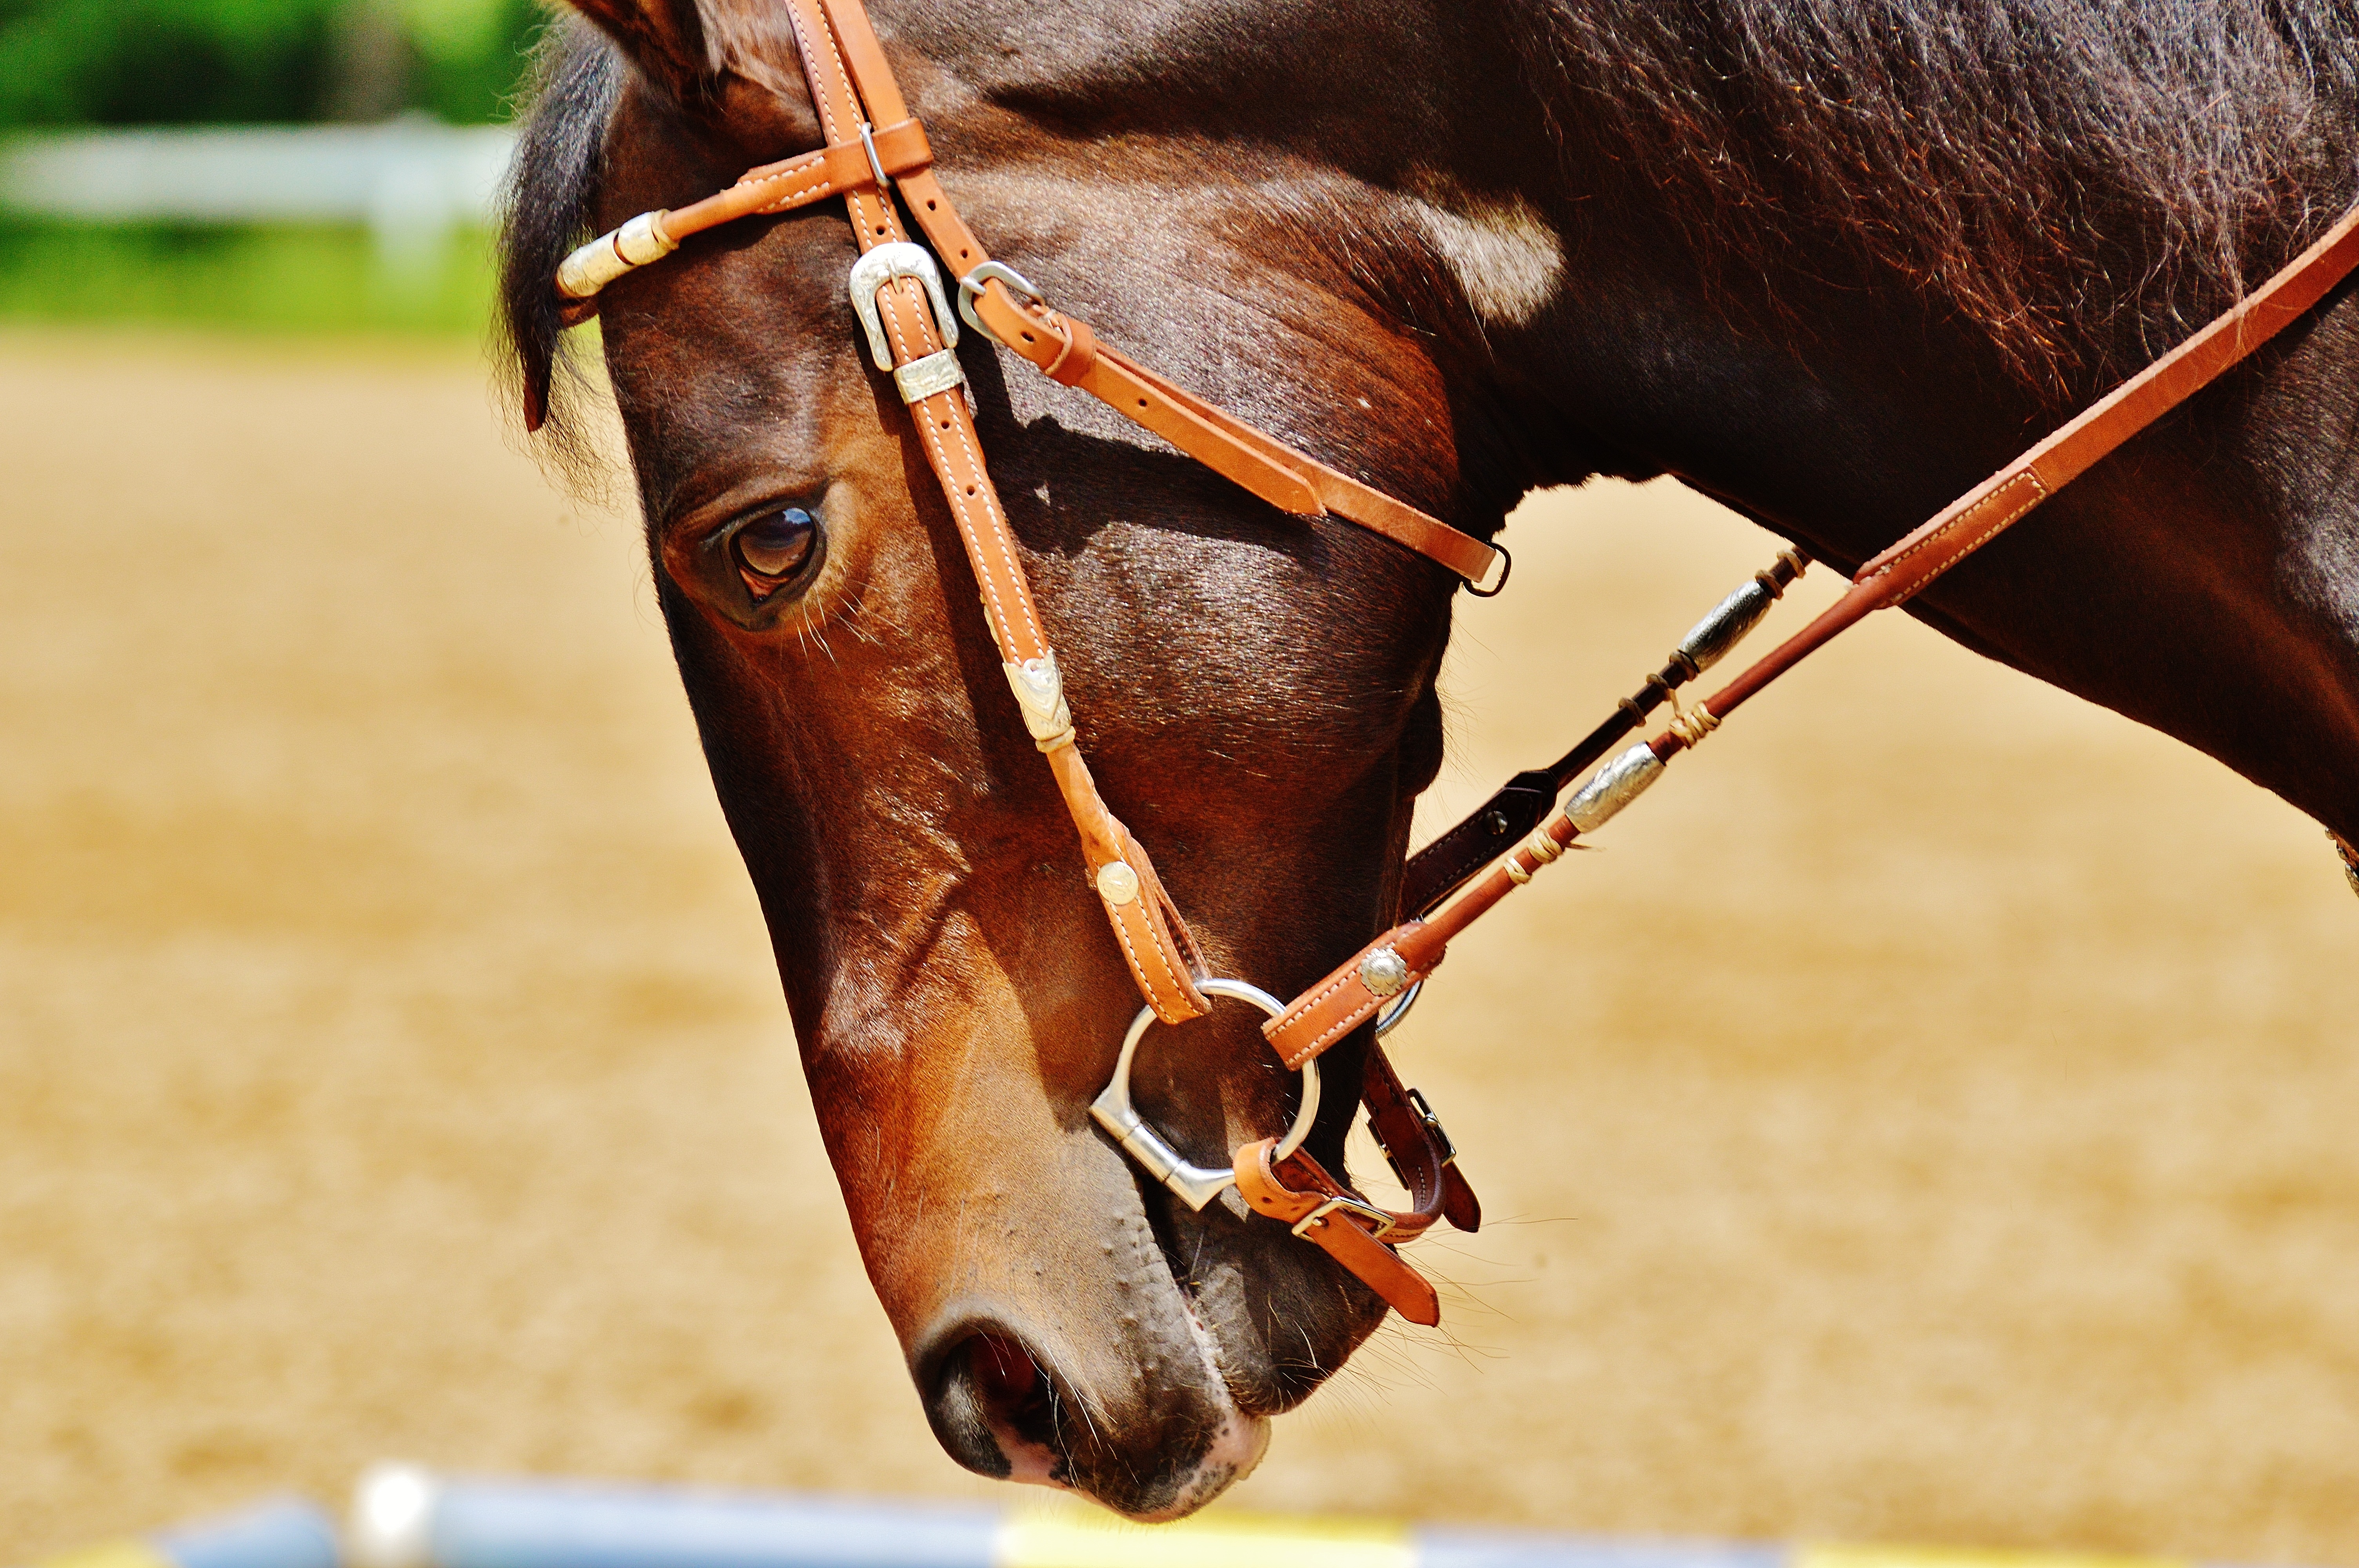
nature, grass, meadow, green, pasture, horse, brown, rein, mammal, stallion, mane, eat, close up, graze, bridle, paddock, head, mare, jockey, coupling, halter, western riding, equestrianism, barrel racing, horse like mammal, mustang horse, animal sports, equestrian sport, reining